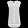
Label: Shirt